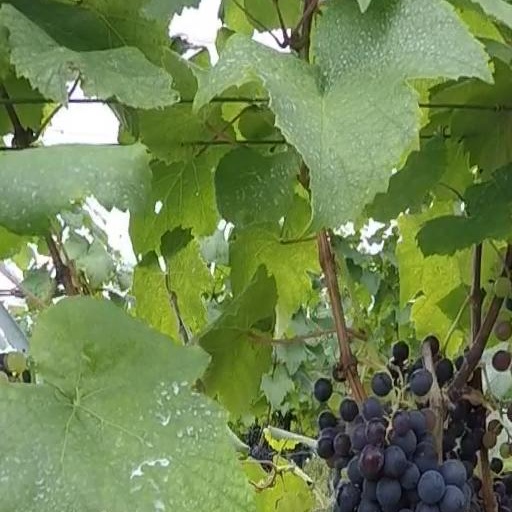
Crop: grape